Piano and String Quintet (Vierne)

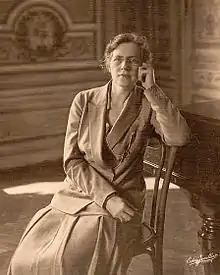
Nadia Boulanger performed the piano part of the "Quintet" at the 1921 concert in Paris.

Harry Halbreich succinctly summarizes the context of the quintet's composition: “The years 1916 to 1918, spent in Lausanne, were the most terrible of Vierne’s life. His eyes caused him excruciating pain, his son and brother died in the war, and he came to the brink of suicide."